Poltergay

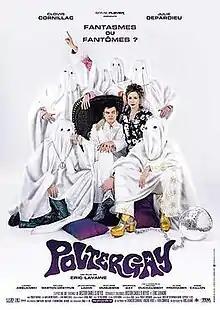
Film poster

Poltergay is a 2006 French film directed by Éric Lavaine and based on an idea by Héctor Cabello Reyes. The script was written by Héctor Cabello Reyes and Éric Lavaine. The film was released on 25 October 2006.